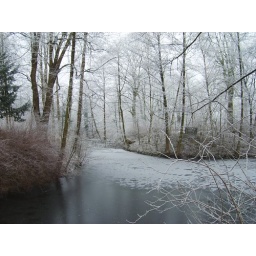
It's been so cold these past days that the water around the castle has started to freeze.